Calumet Shoreline

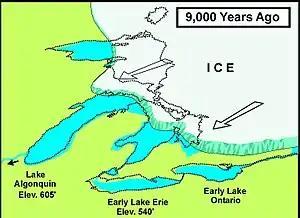
Glacial Lake Chicago when the Calumet Shoreline formed

The Calumet Shoreline is an ancient shoreline of Lake Michigan located in the Lake Michigan Basin. It can be clearly seen as a sand ridge along Ridge Road south of Chicago. Closer to the lake from the Calumet Shoreline, there are the Tolleston shorelines and farther from the lake are the Glenwood Shoreline, the Tinley Moraine, and the Valparaiso Moraine. The shoreline is named after the Calumet Region of Northern Indiana.